Sky position (RA, Dec in degrees): 247.449, 8.941
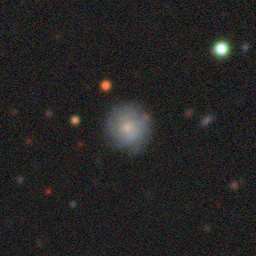
Galaxy morphology: Round Smooth Galaxies